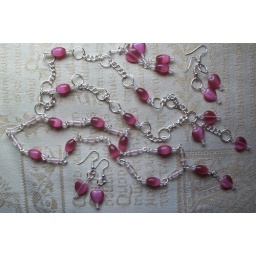
Beautiful quality Czech cats eye beads in rose pink with chains and links.